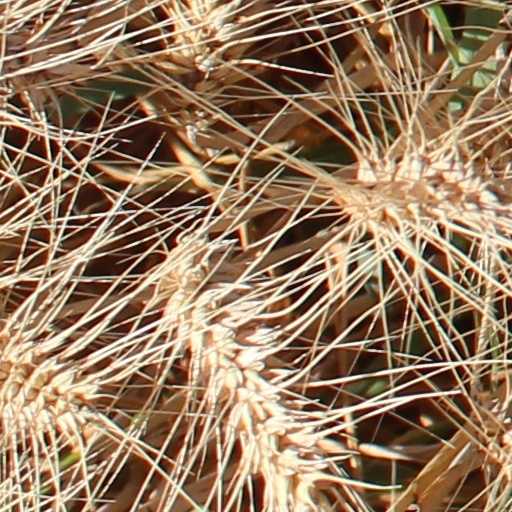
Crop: wheat